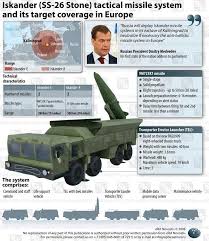
Label: Iskander